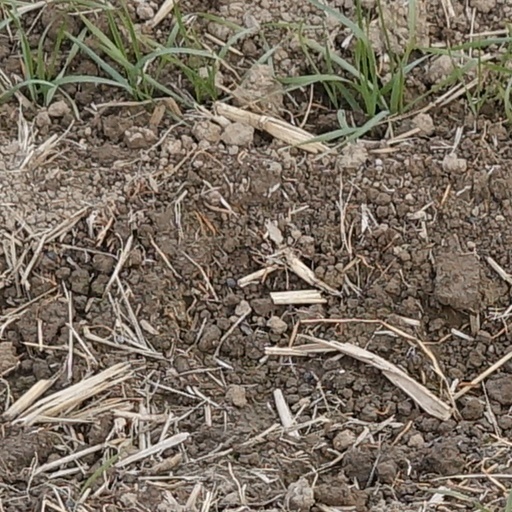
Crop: wheat